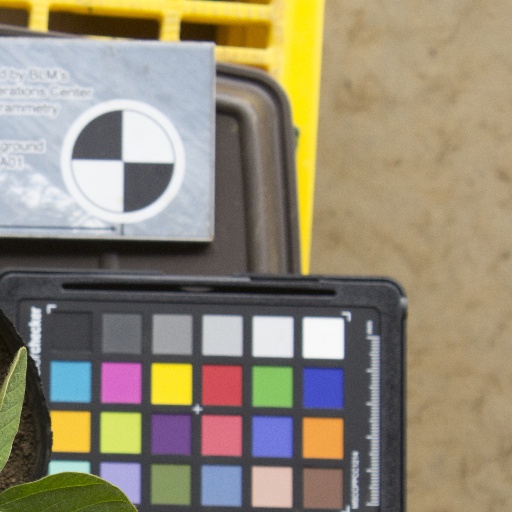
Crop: soybean